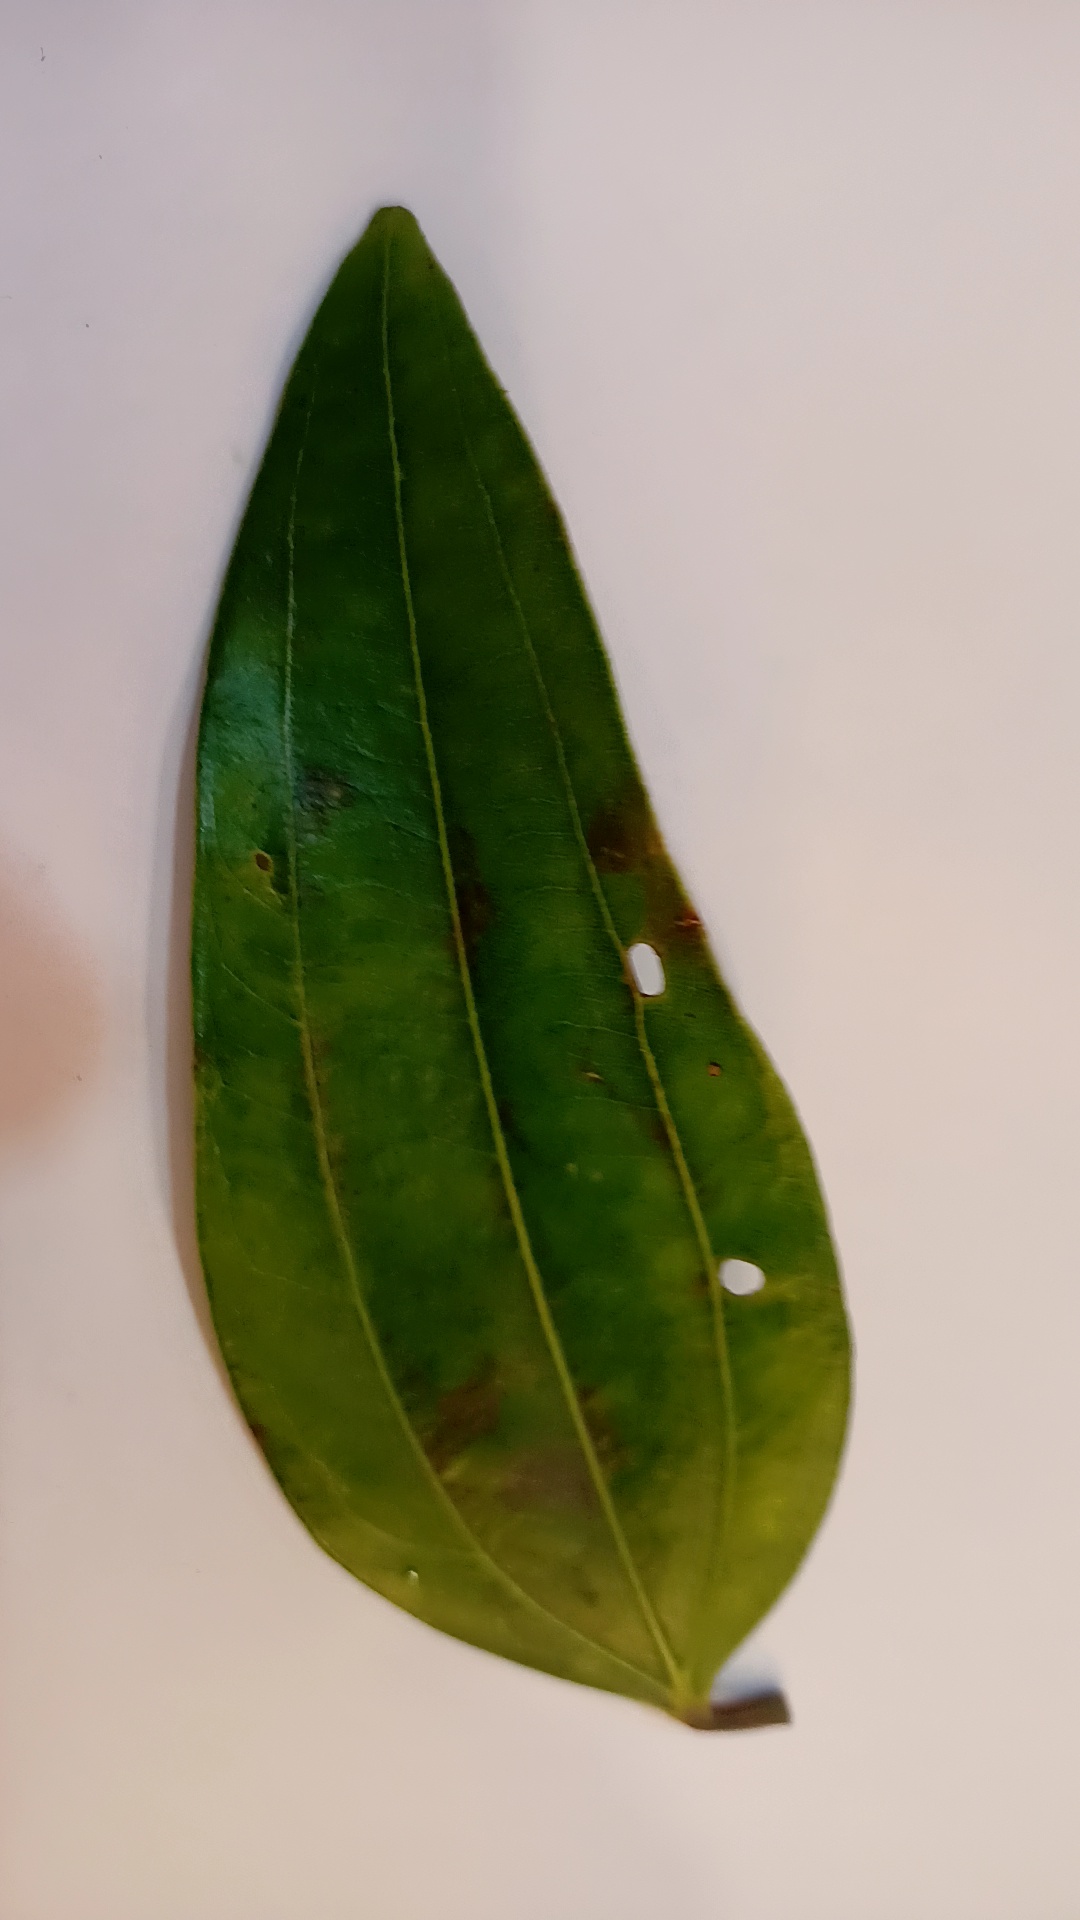
Label: Disease